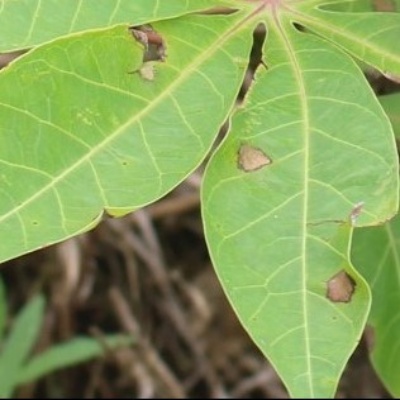
Crop: Cassava
Condition: brown spot